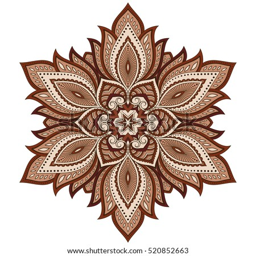
color circular pattern - mandala .